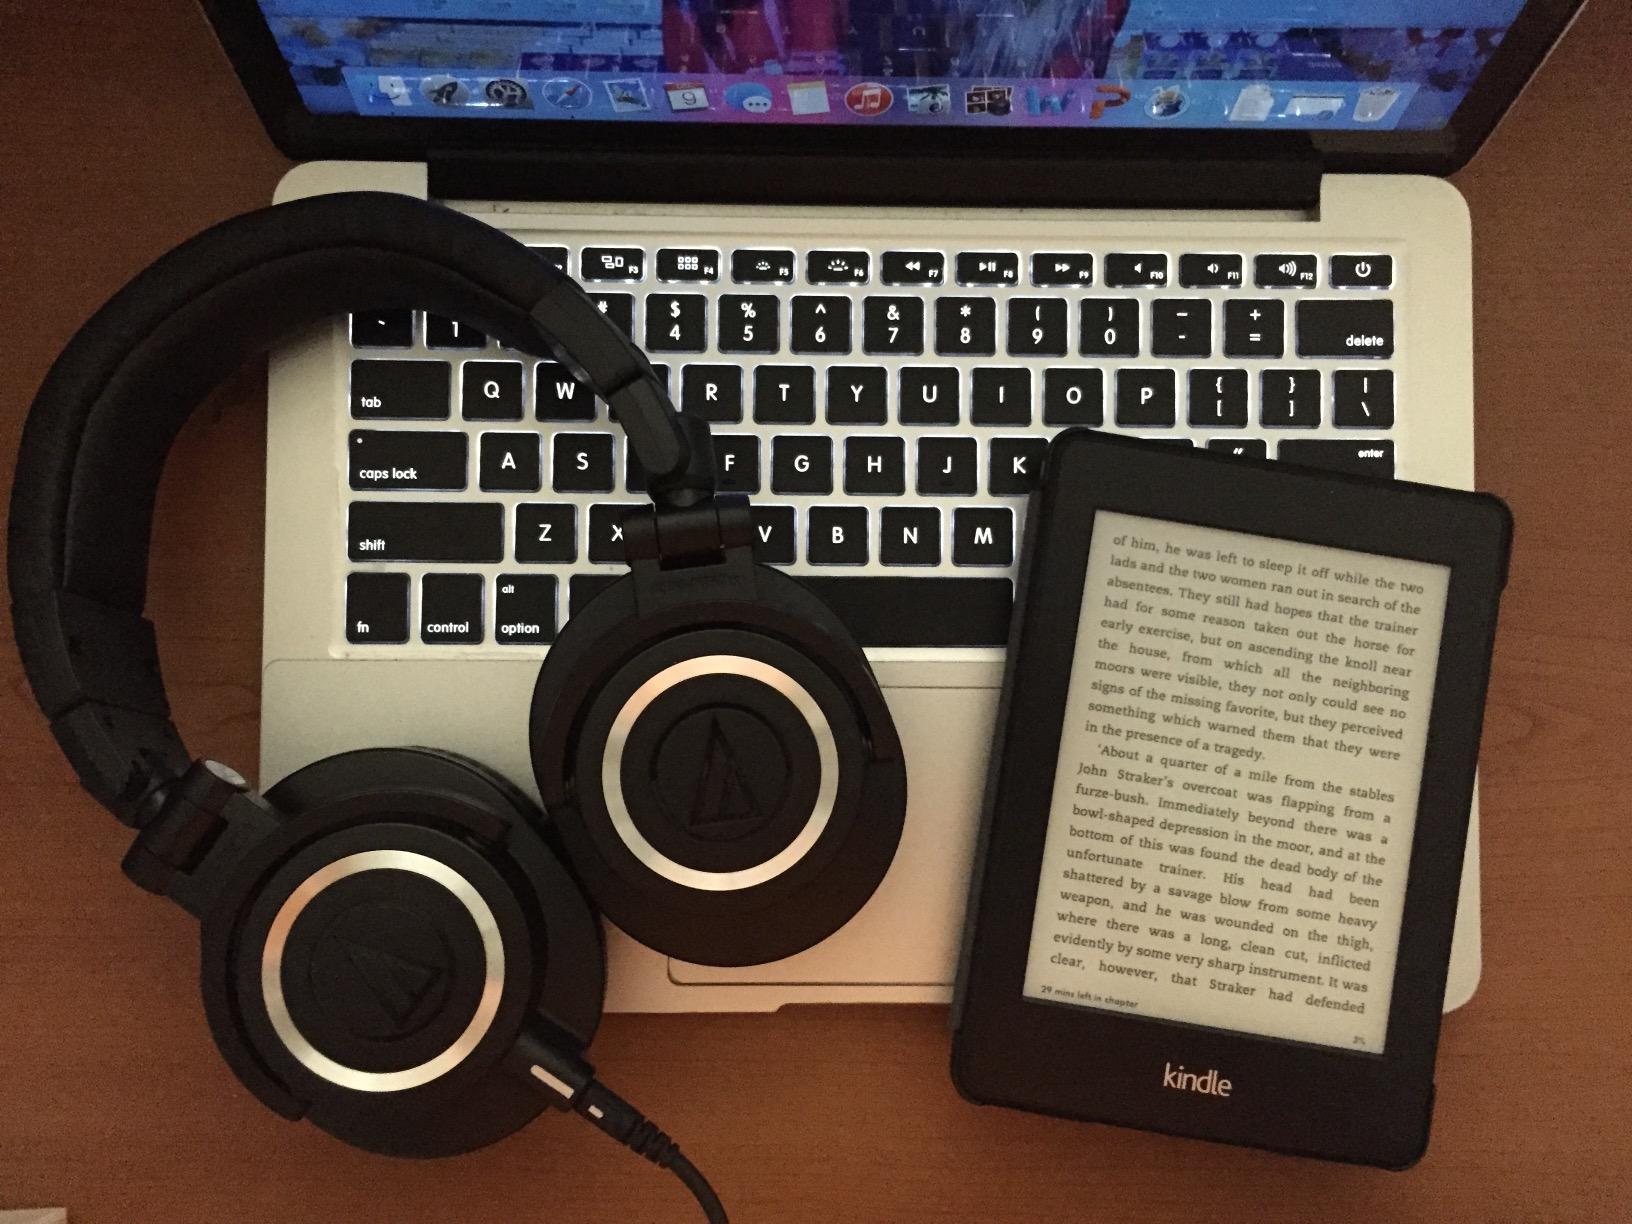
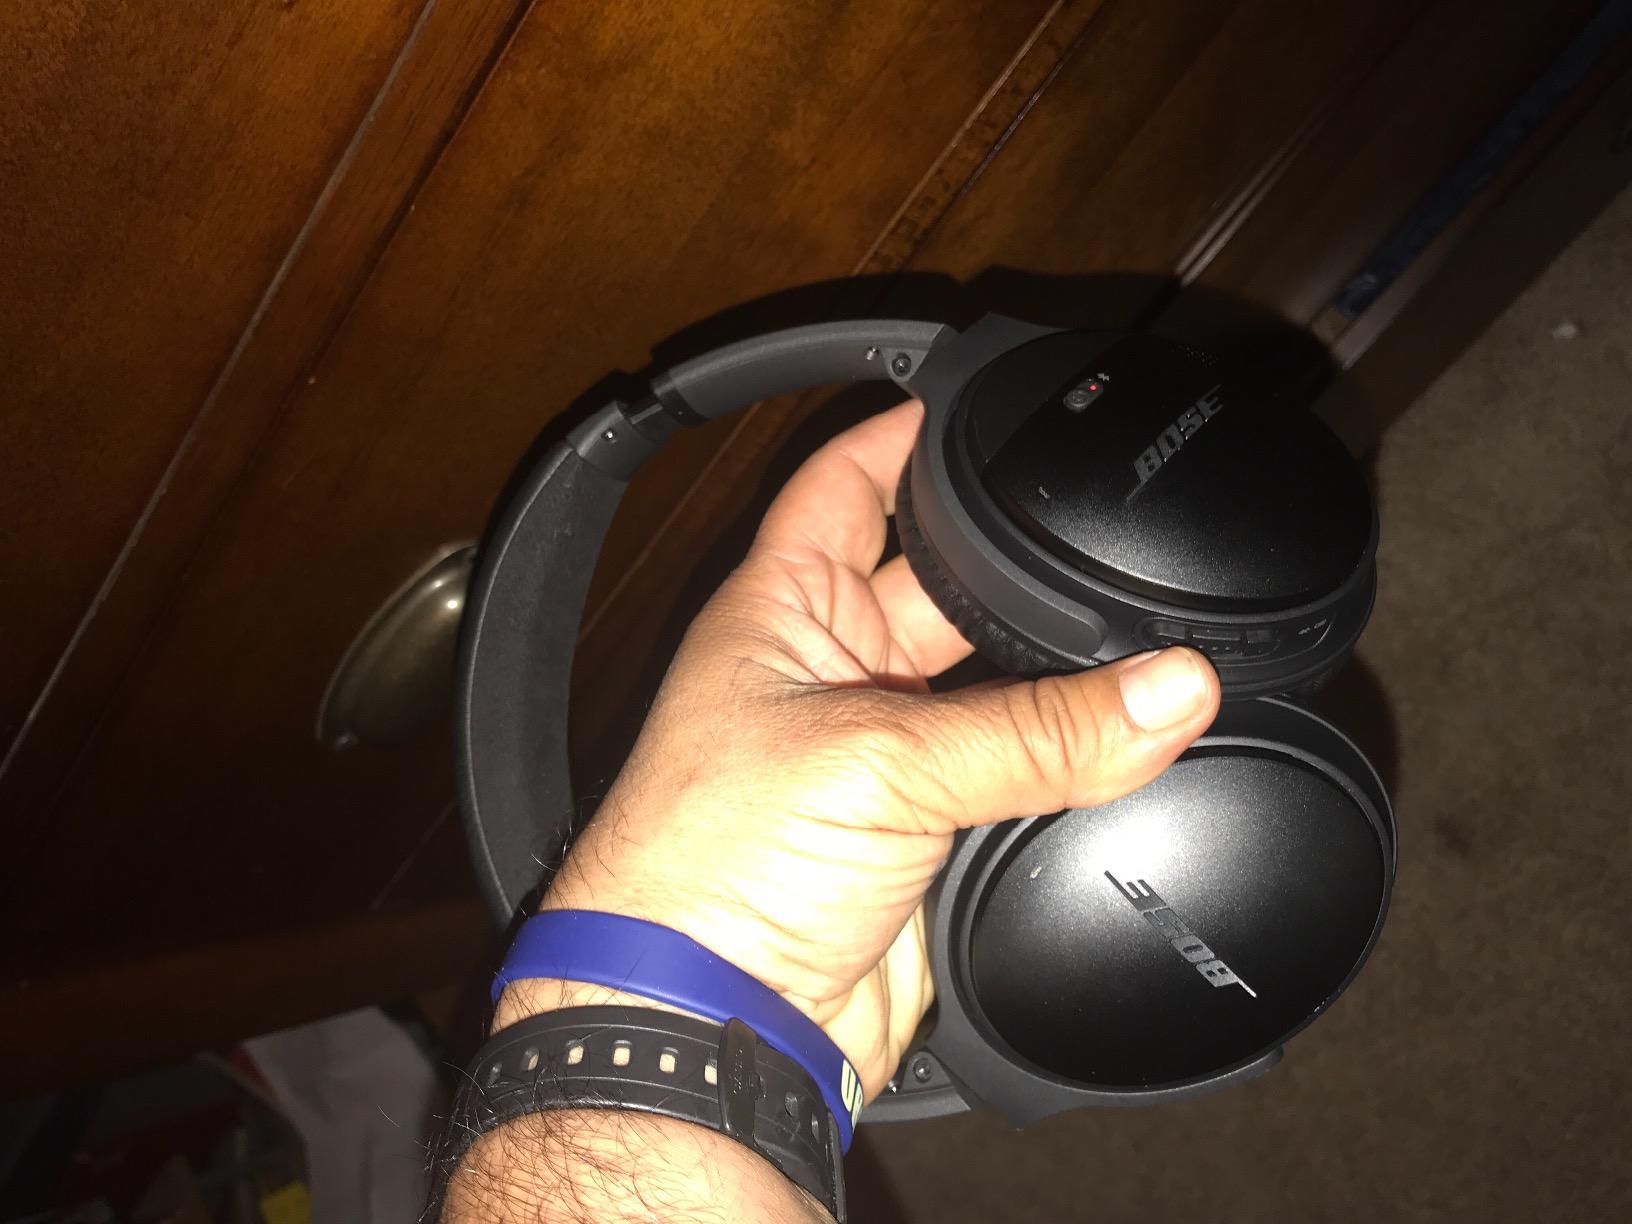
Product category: headphones
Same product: no